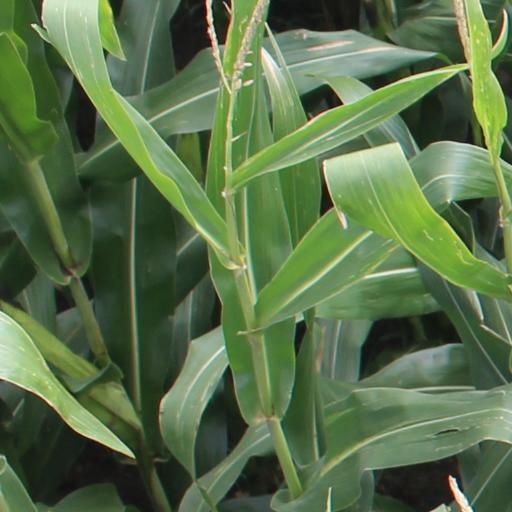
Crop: maize; corn